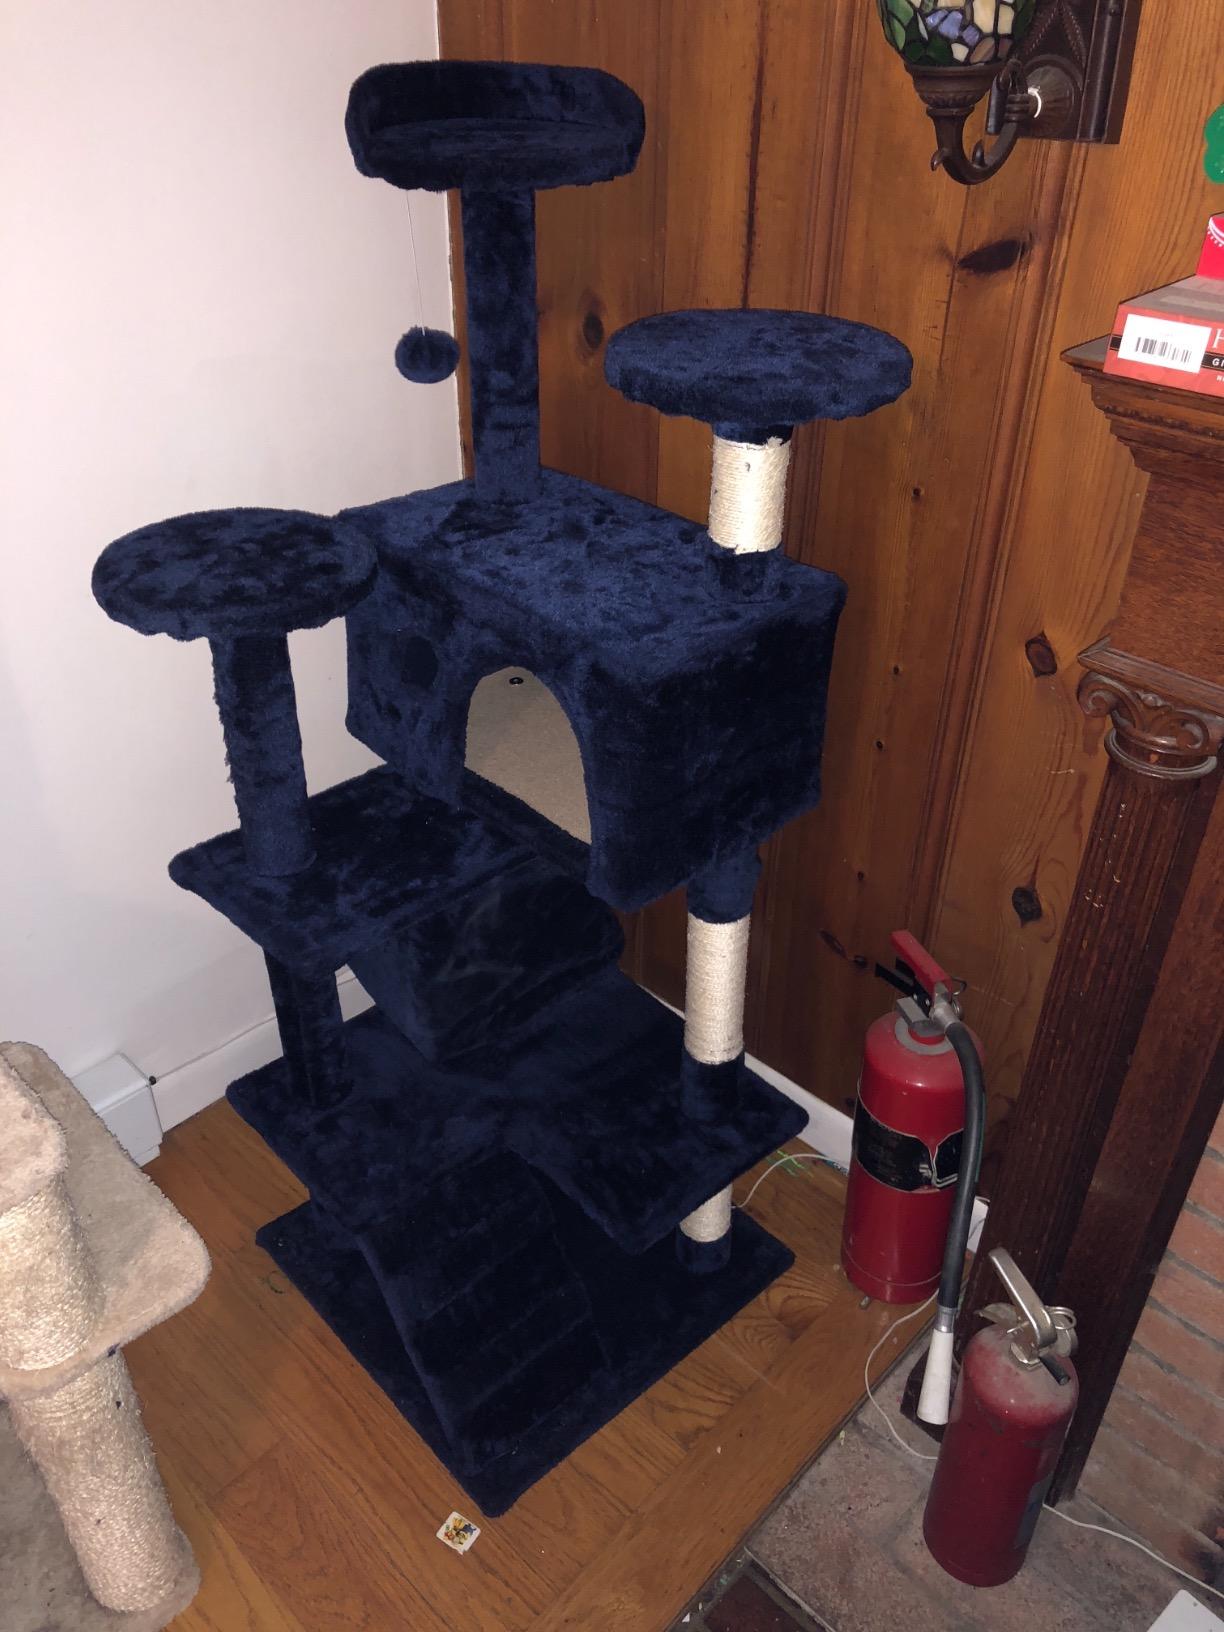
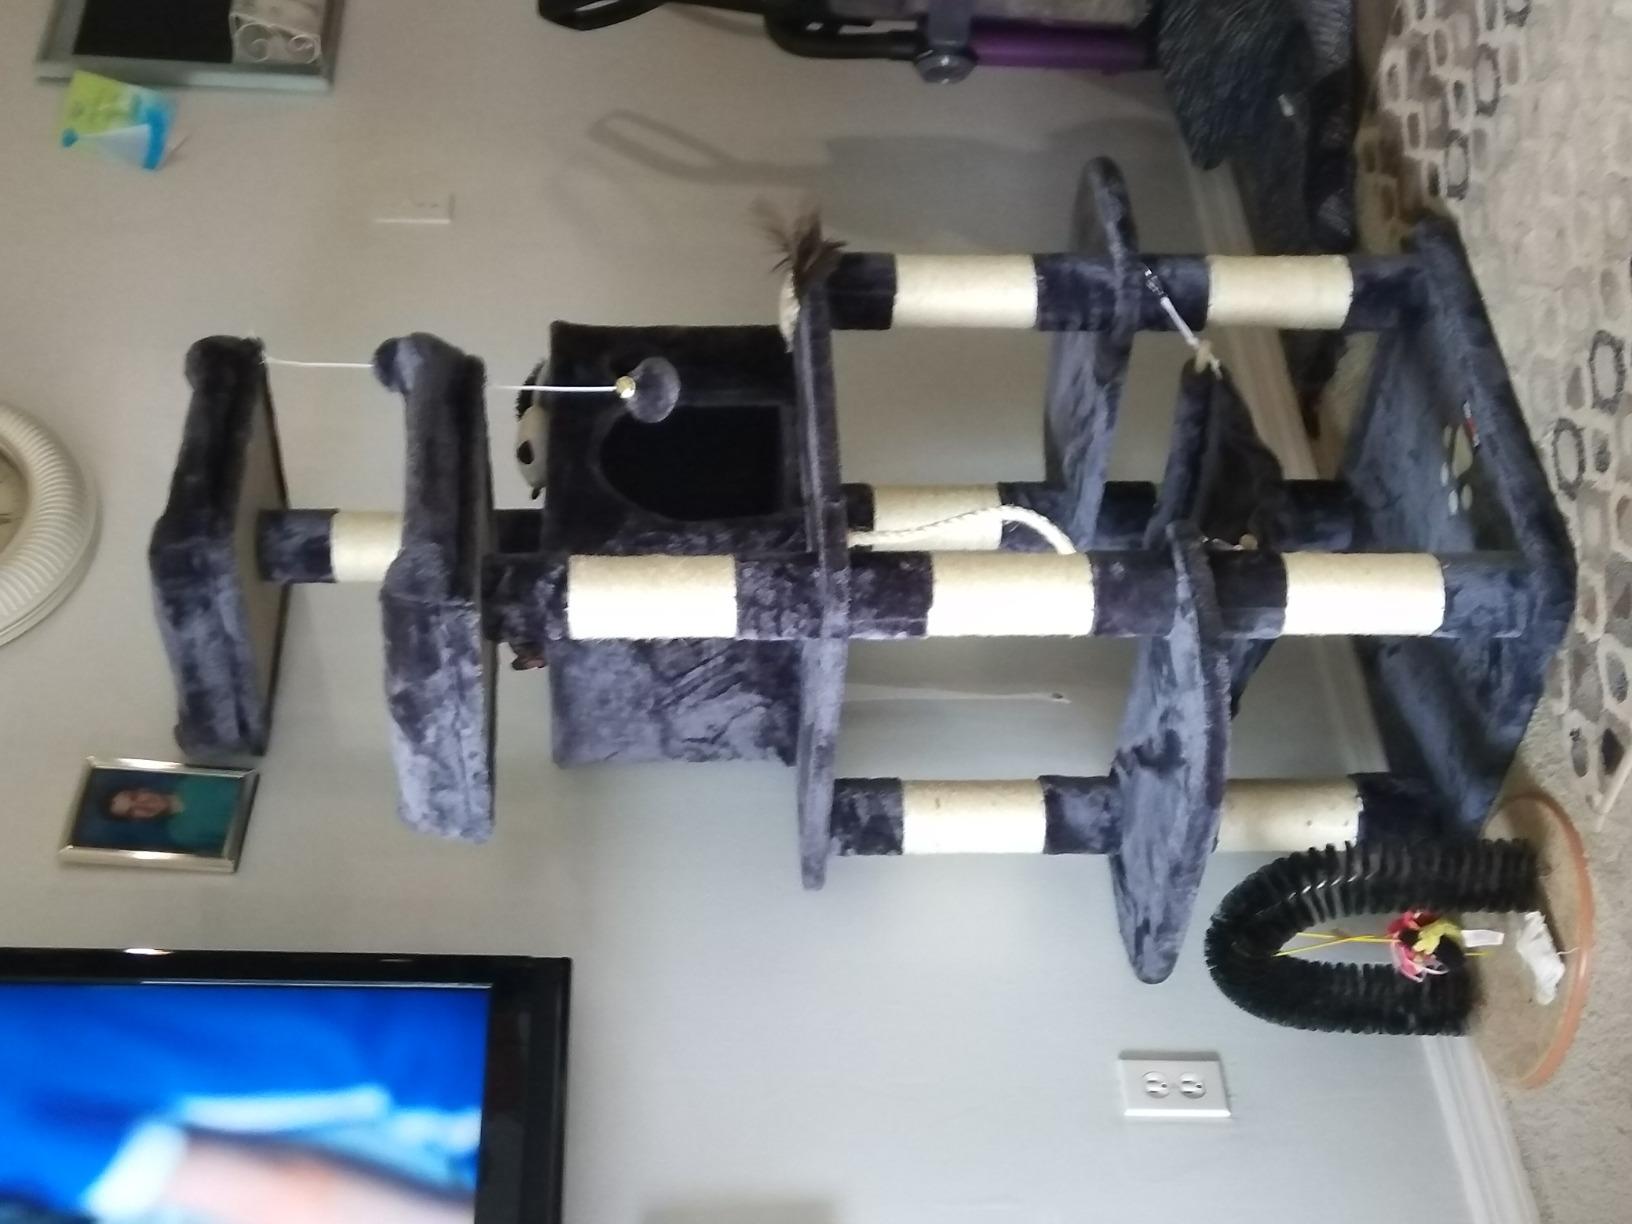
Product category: items_cat tree
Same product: no